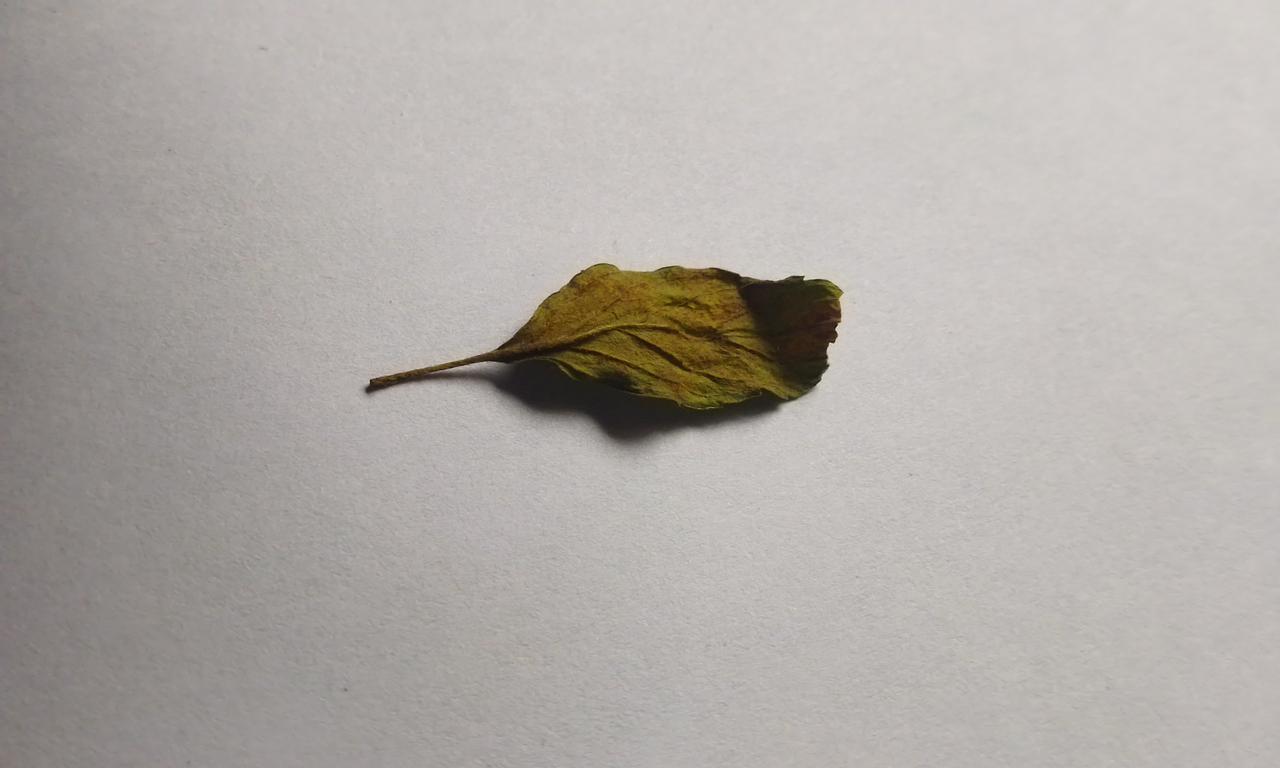
Label: Spoiled